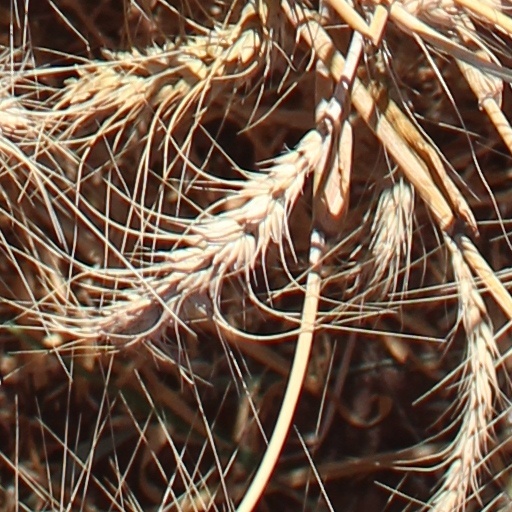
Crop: wheat